Operation Pluto

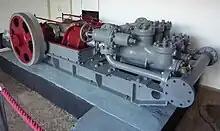
Pluto pump from Sandown on the Isle of Wight

Full-scale production of the two-inch pipe was started on 14 August 1942, using steel from the Corby Steelworks, and on 30 October, of it was loaded on board under the command of Commander Henry Treby-Heale, which was to be used as a full-scale rehearsal of Operation Pluto. This trial occurred on 29 December 1942. A 30-mile length was laid across the Bristol Channel in rough weather at a rate of with the shore ends being connected at Swansea and Ilfracombe. The sturdiness of the cable pipe was further tested when two German bombs were dropped on Swansea from the cable. Later a ship's anchor dragged the cable pipe, but "Holdfast" was able to locate and repair the damage. To prove the reliability of the cable pipe, pumping operations were carried out continuously, first at the original design pressure of , and then at , with of fuel delivered per day.